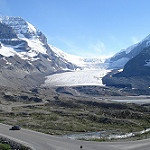
Scene: Outdoor